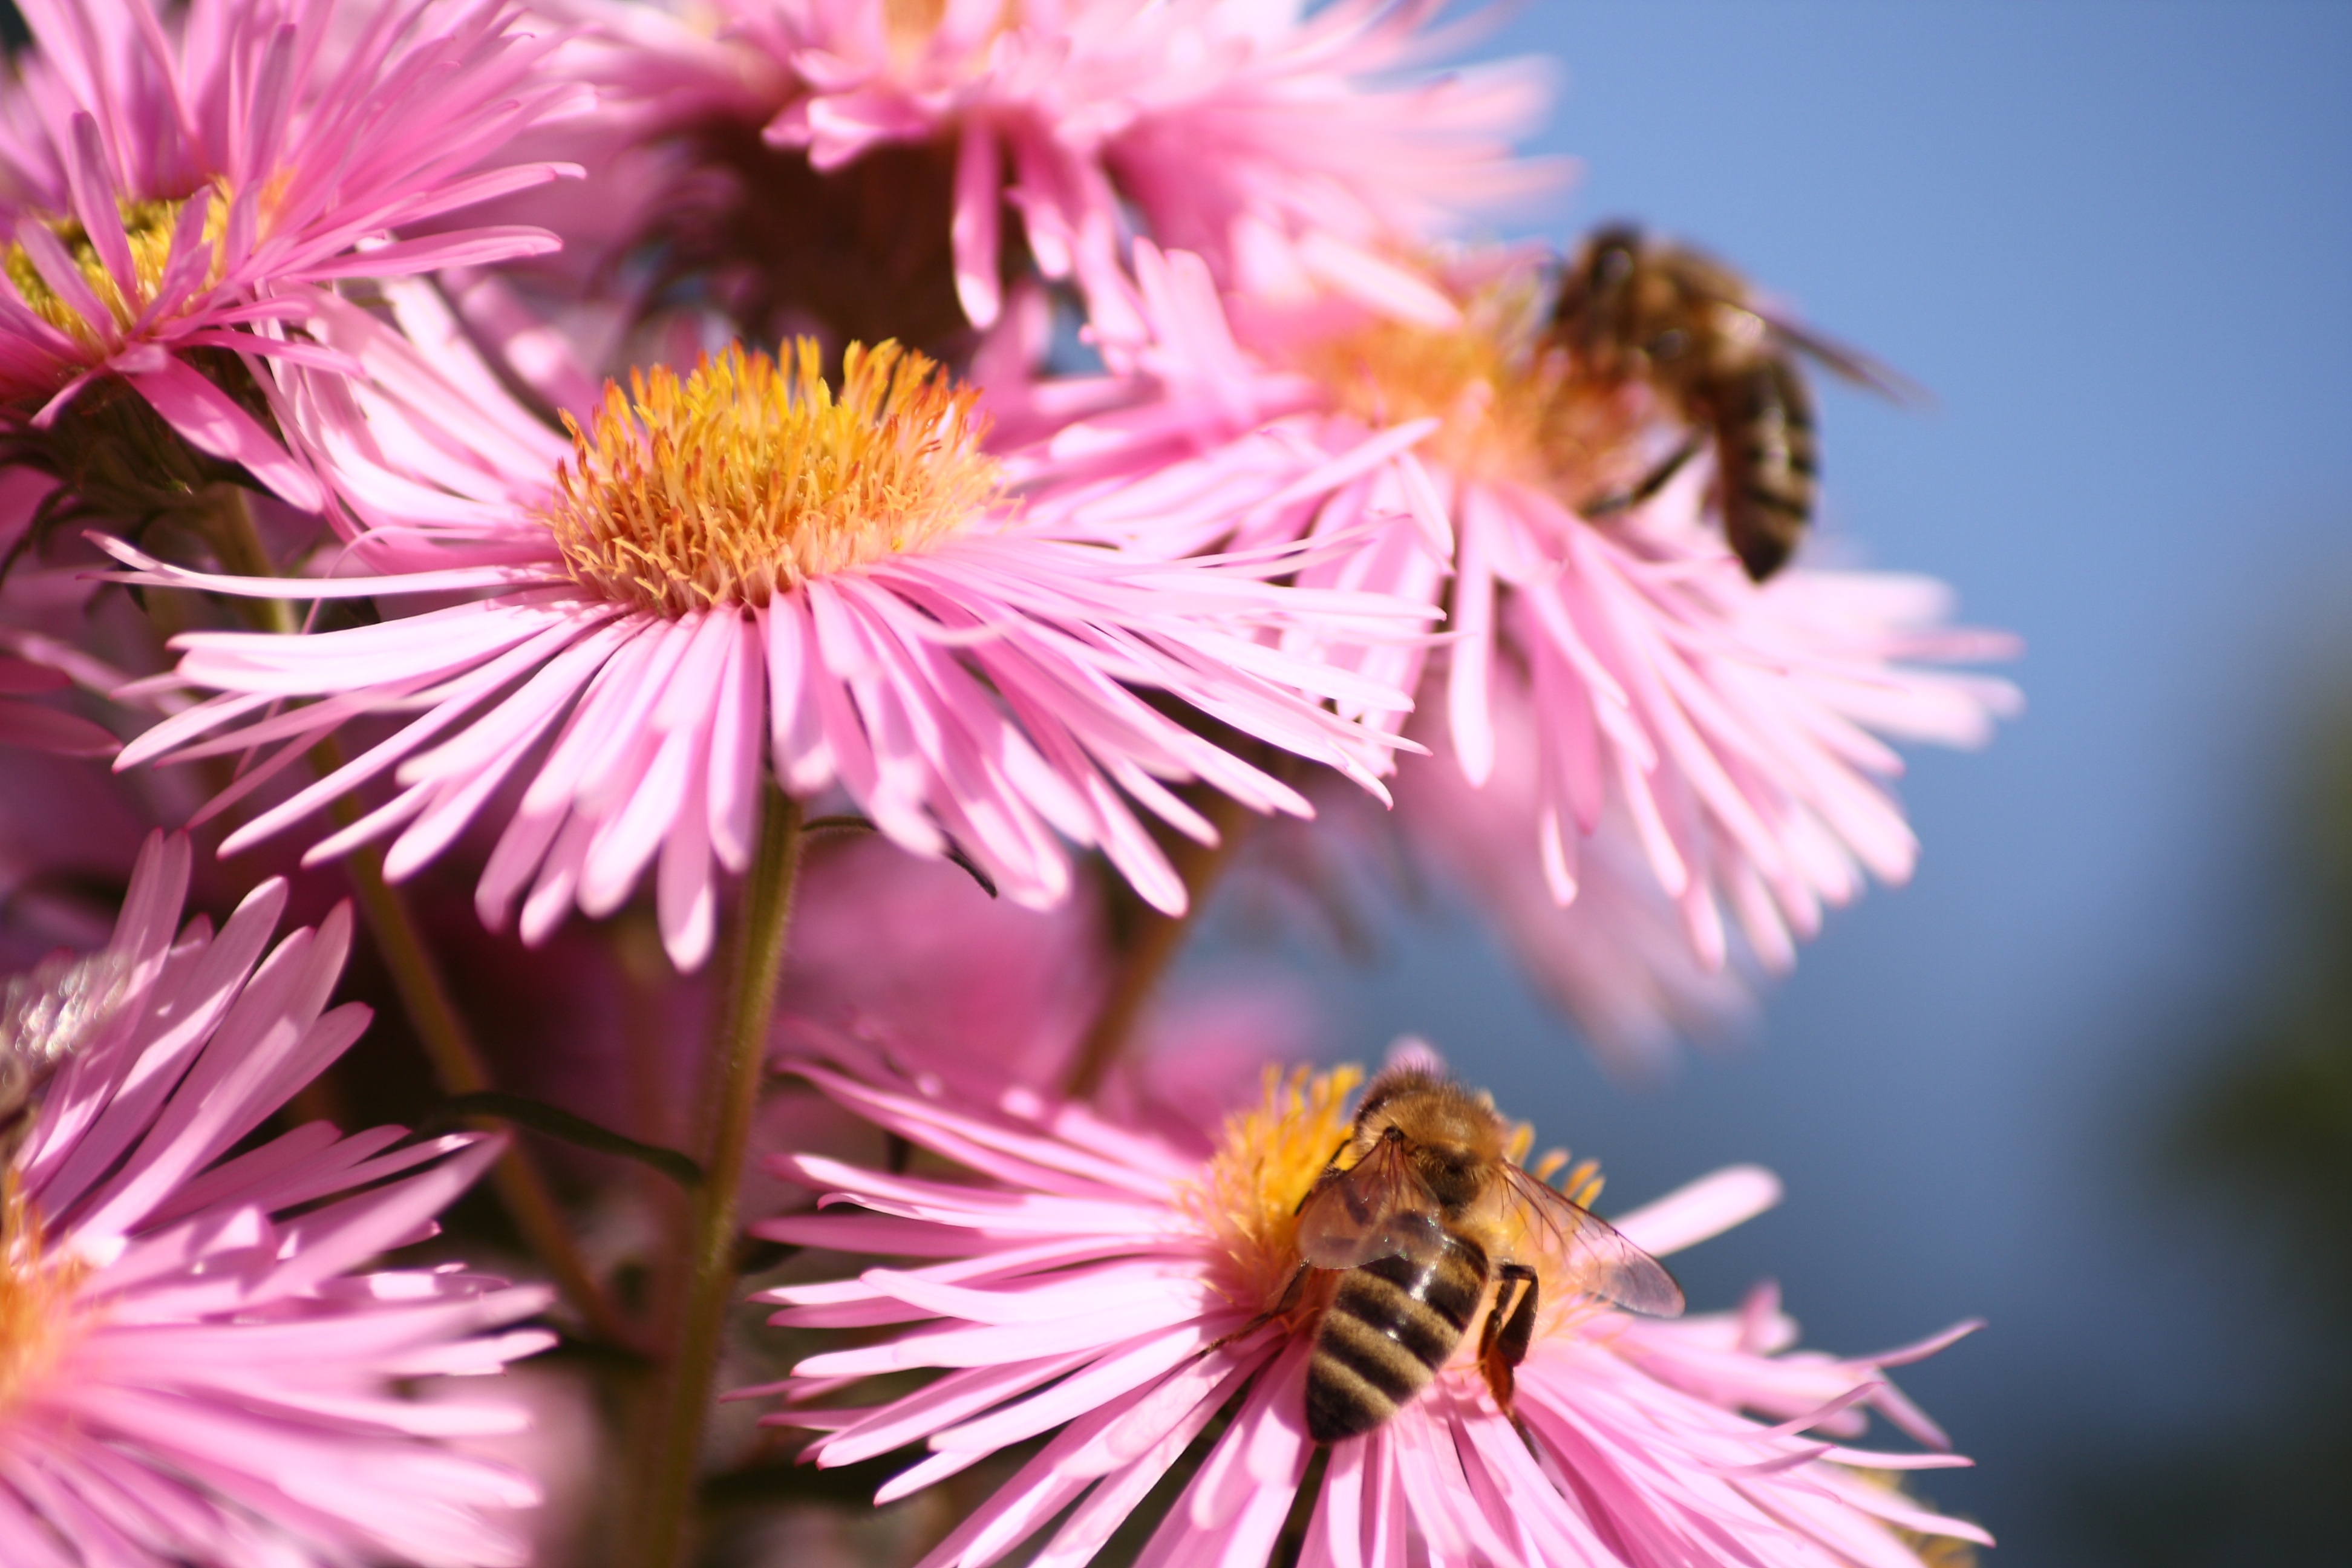
blossom, plant, photography, flower, petal, bloom, pollen, pollination, insect, close, flora, fauna, invertebrate, close up, bee, bumblebee, nectar, bees, macro photography, flowering plant, honey bee, daisy family, honey bees, land plant, membrane winged insect